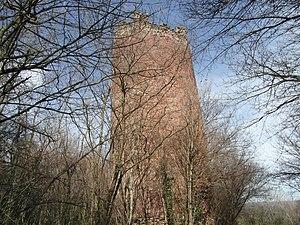
La tour de Pinet en mars 2019
Eyzin-Pinet est une commune française appartenant au canton de Vienne-2, située dans le département de l'Isère en région Auvergne-Rhône-Alpes.
La Forêt domaniale des Blaches est une forêt domaniale française située dans le Nord du département de l'Isère, à environ une quinzaine de kilomètres au Sud-Est de la ville de Vienne